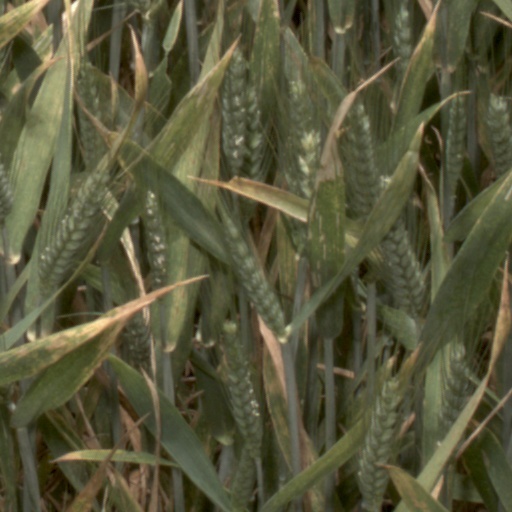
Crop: wheat